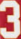
Number: 3